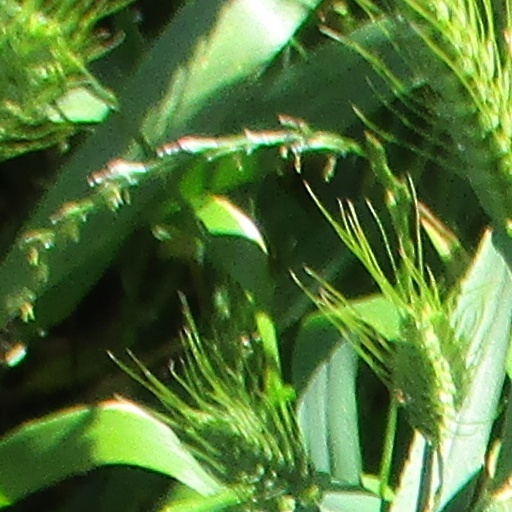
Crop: wheat